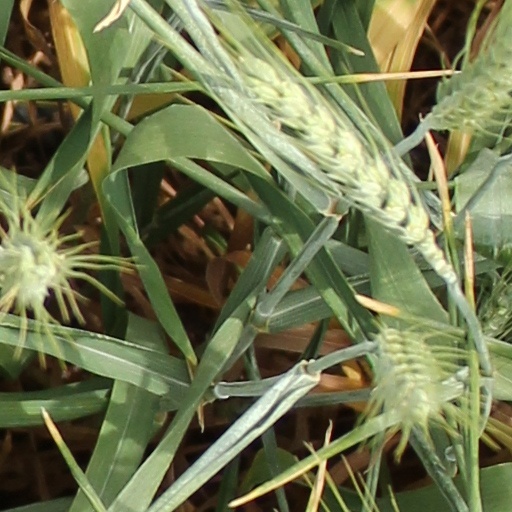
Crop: wheat